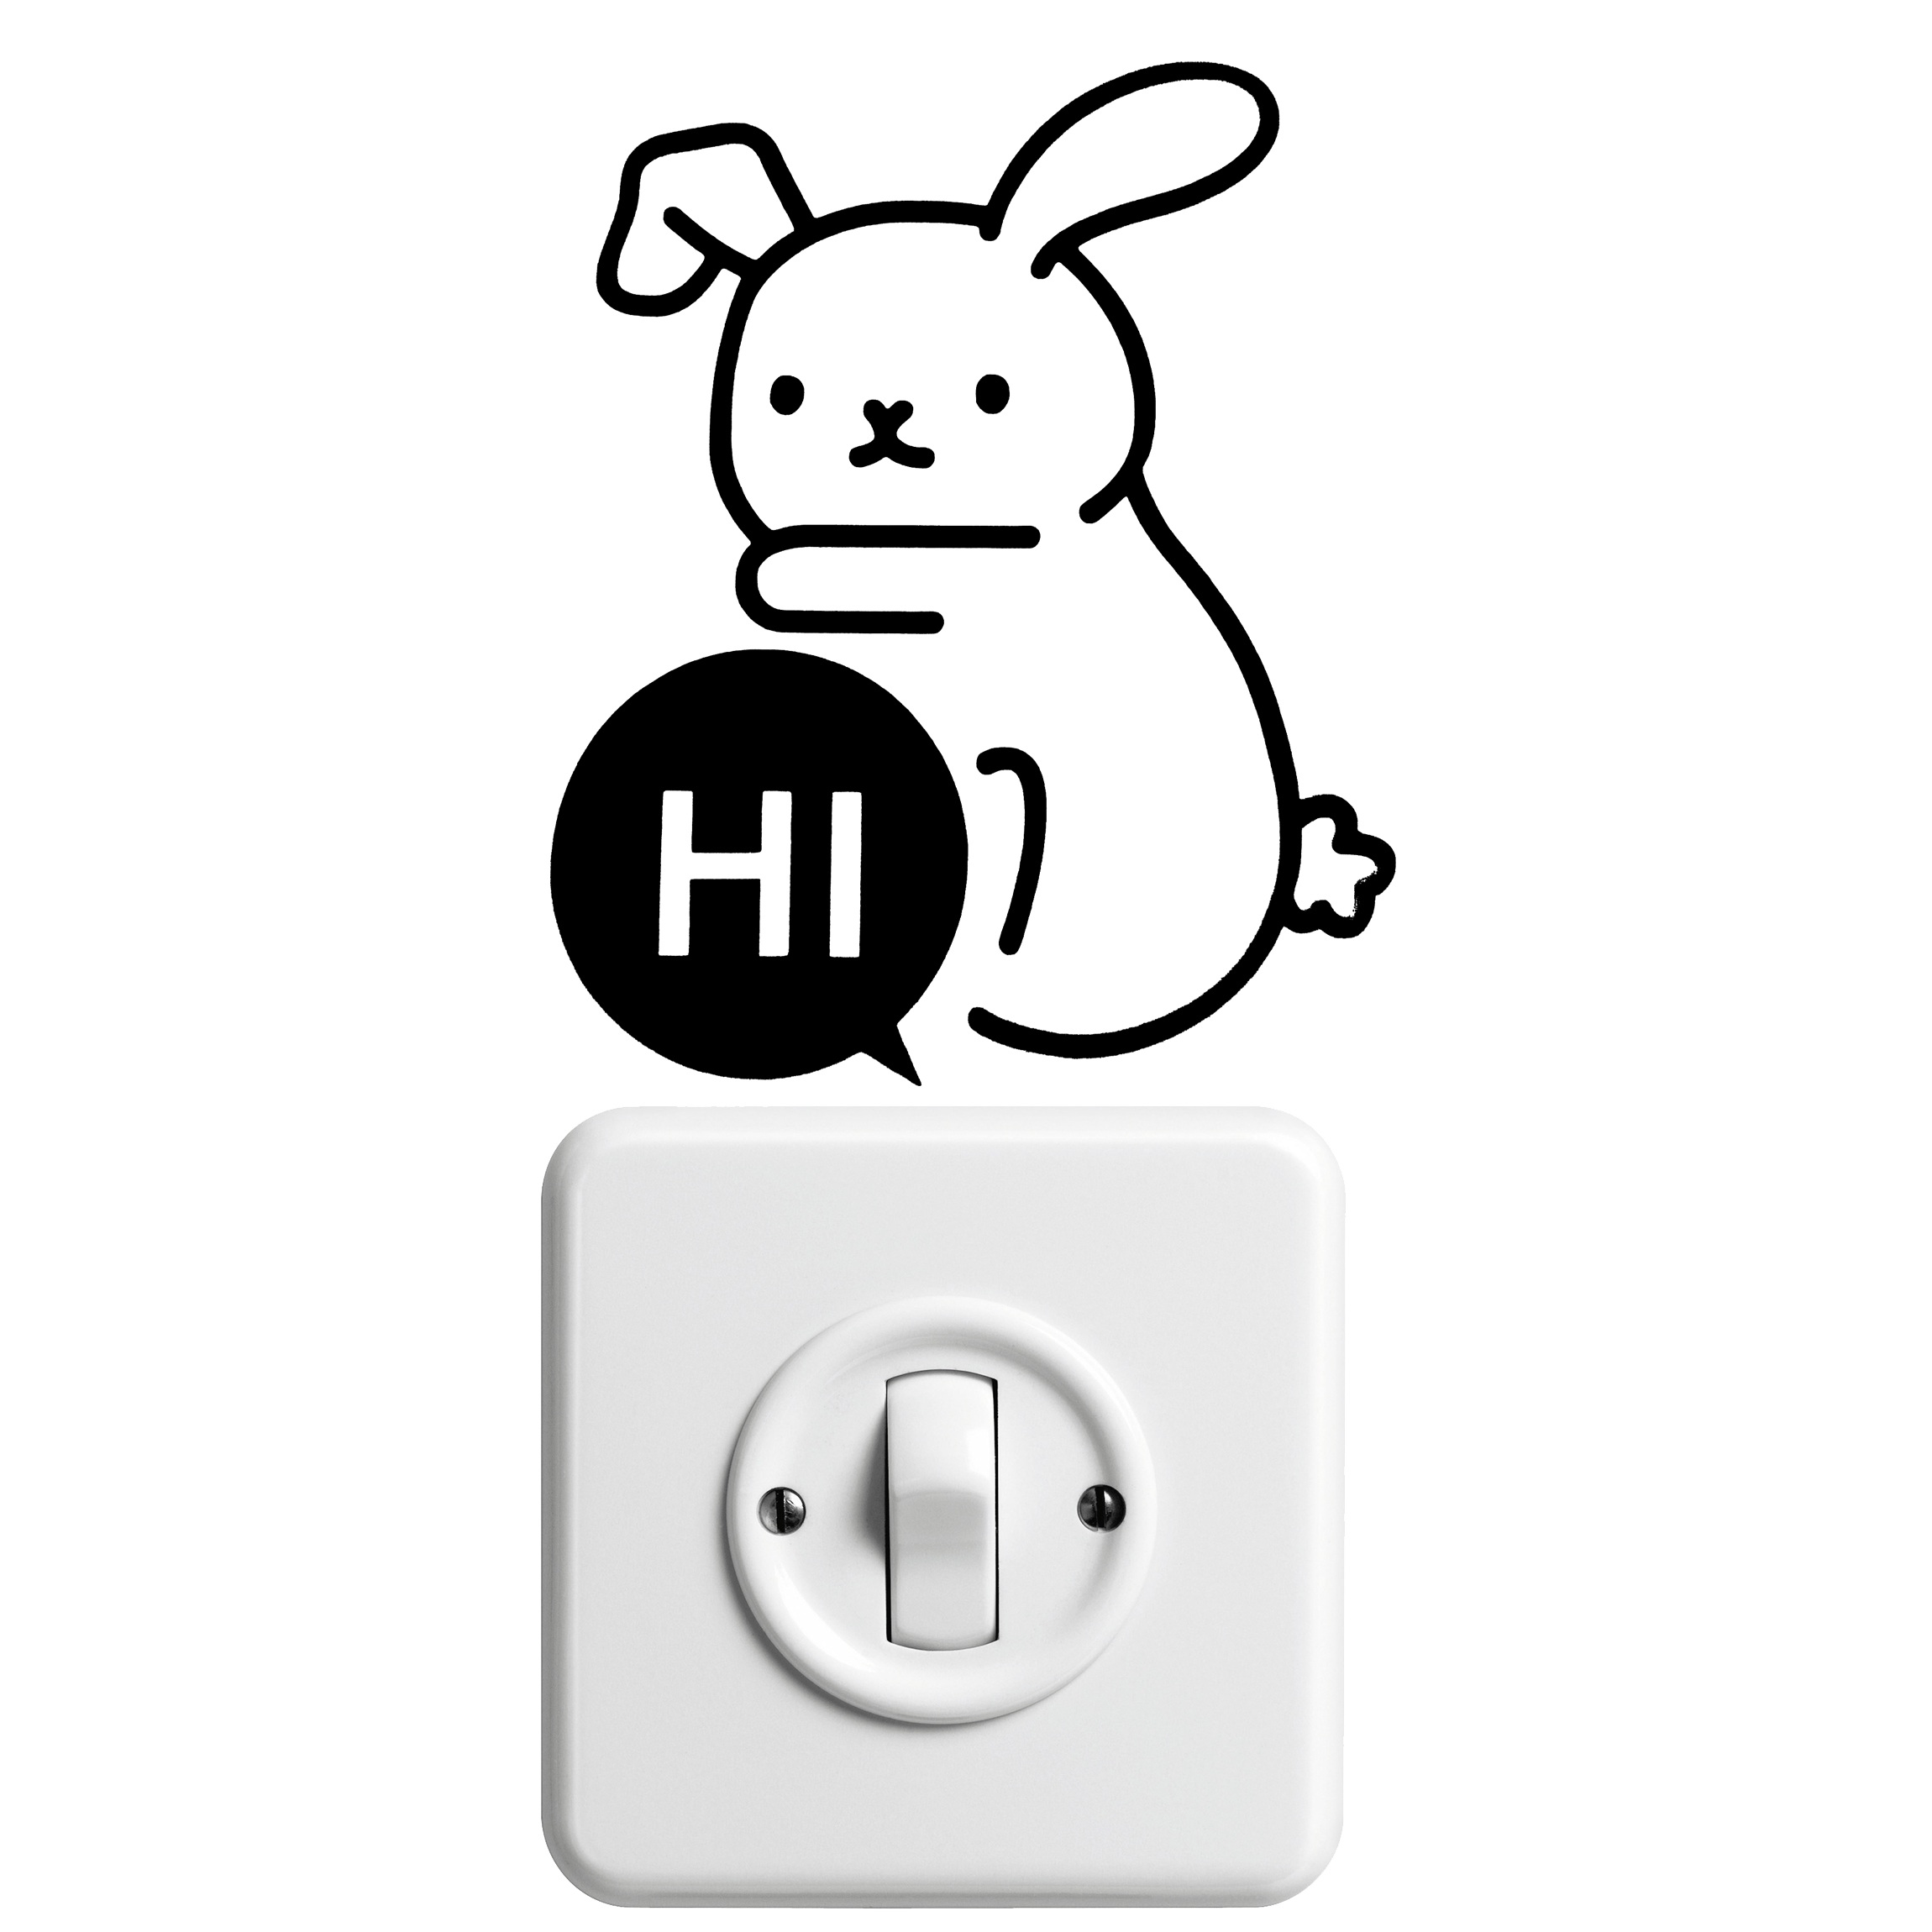
technology, white, rabbit, sticker, hare, product, font, text, funny, area, icon, hello, light switch, product design